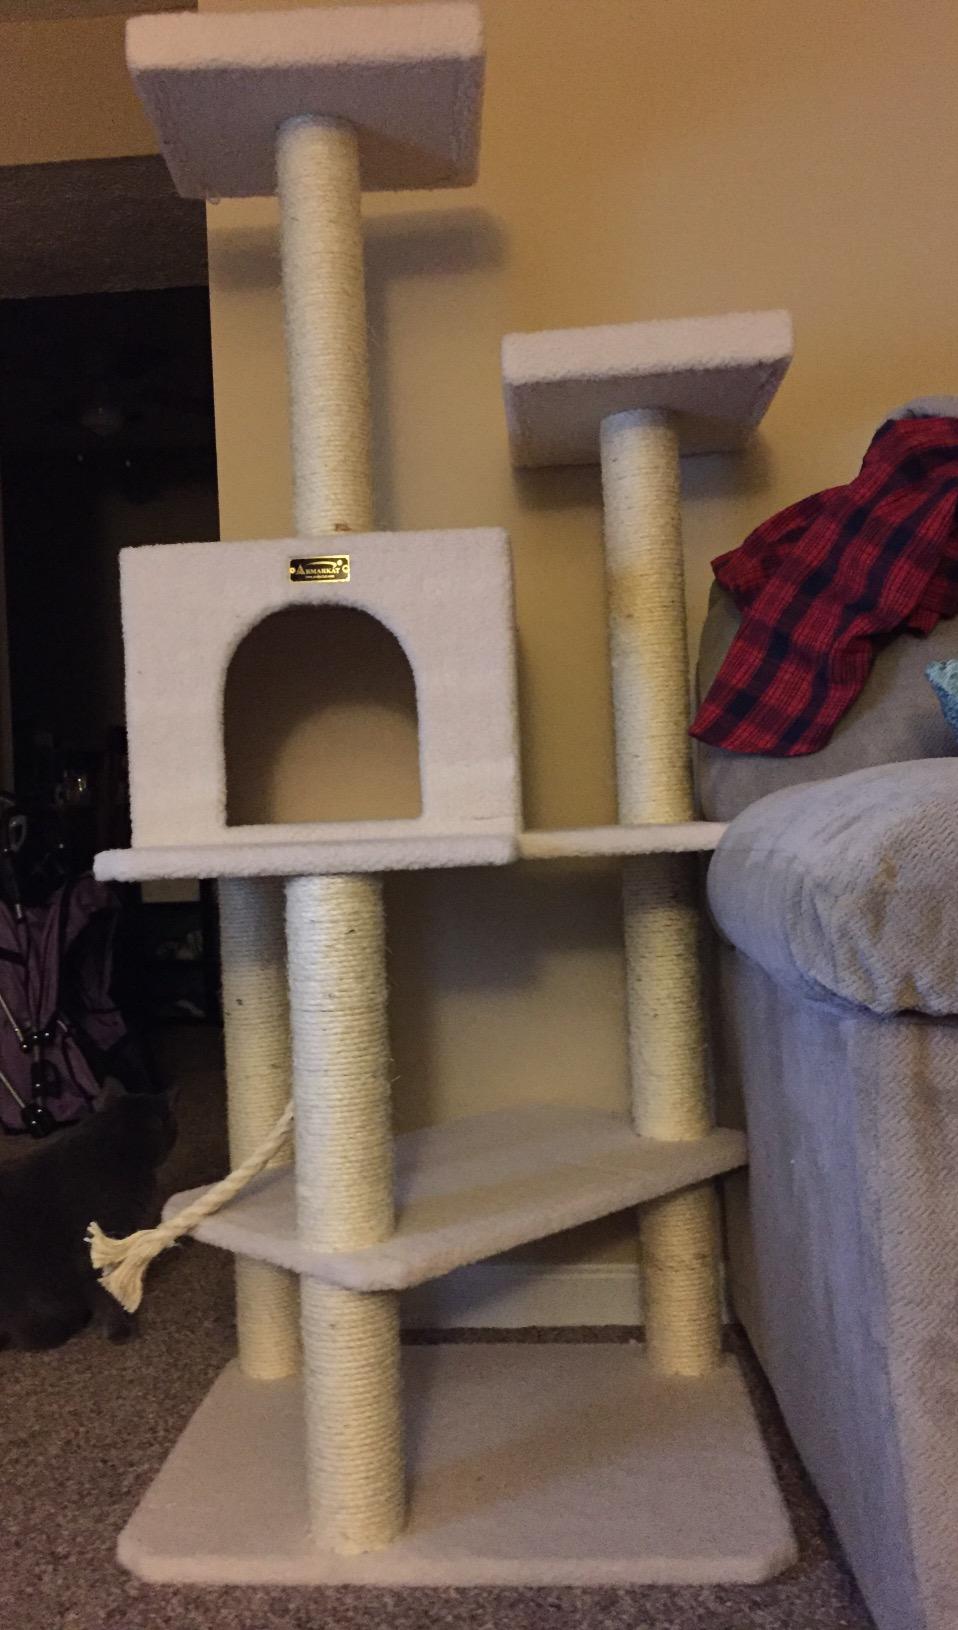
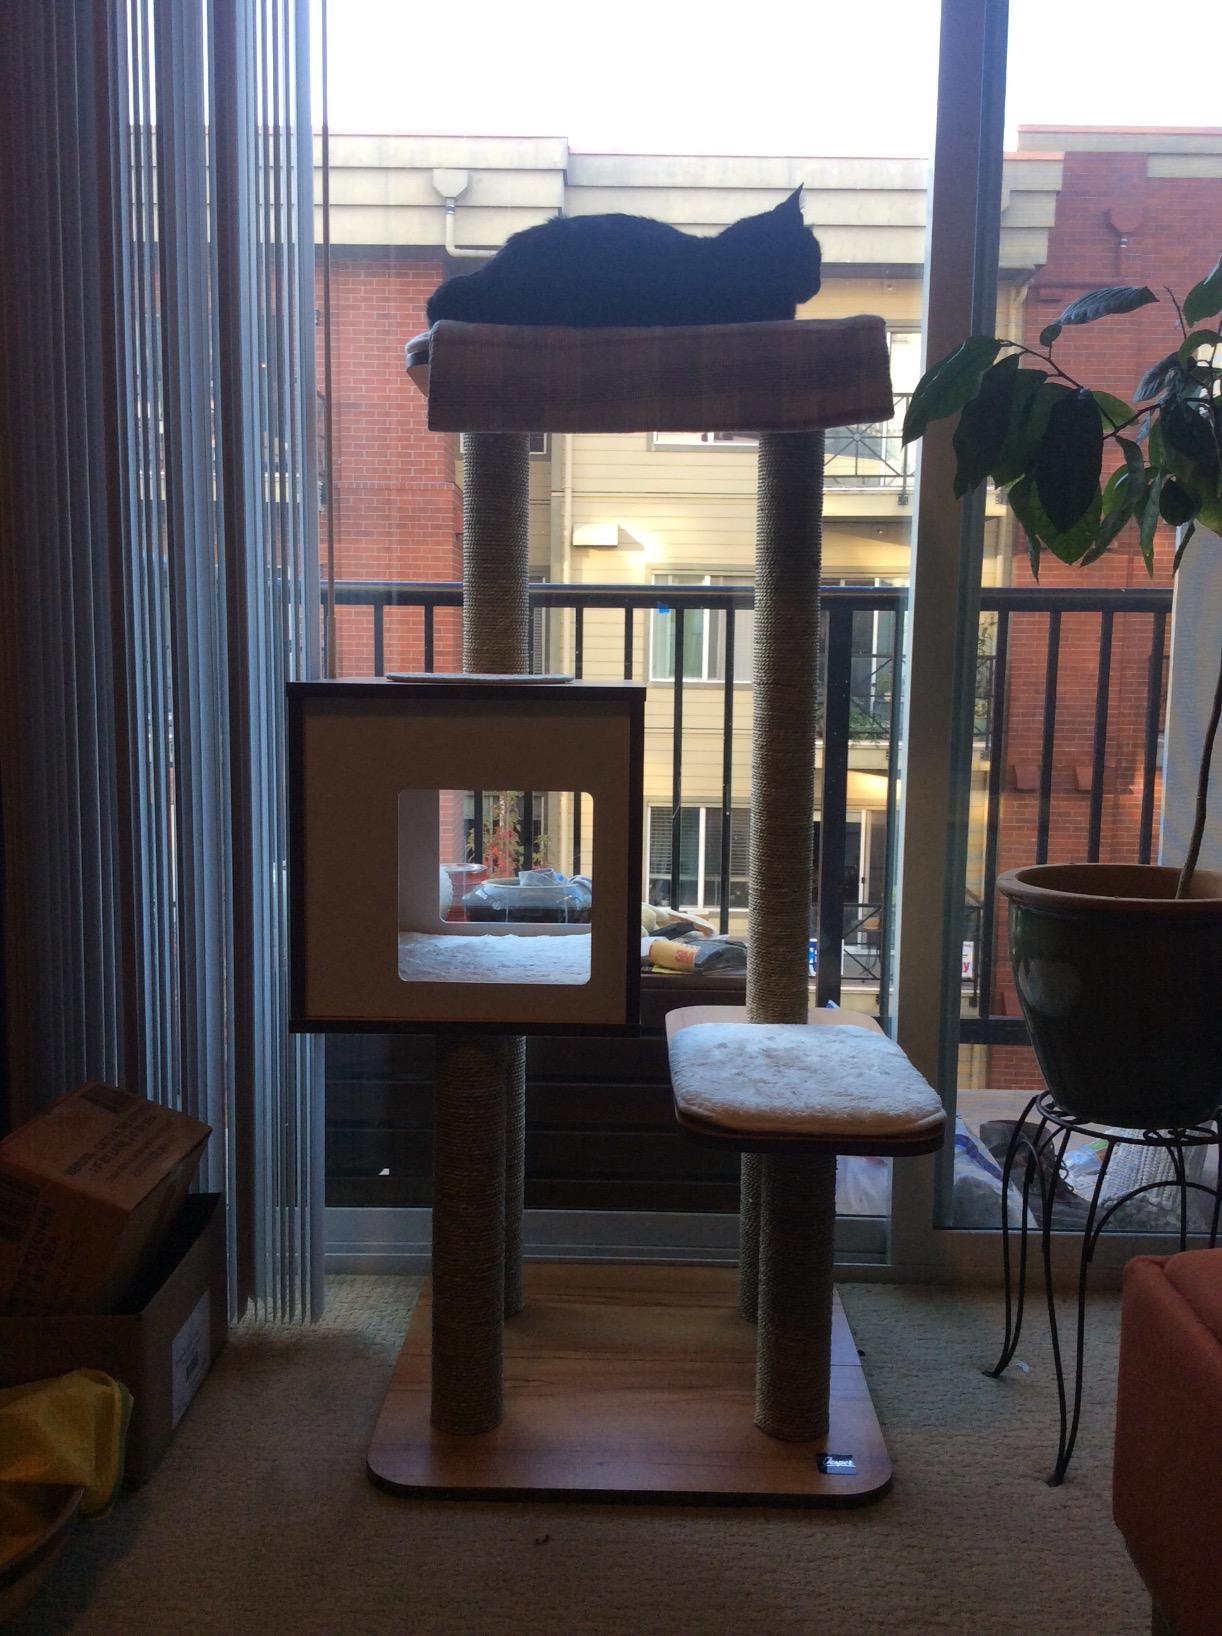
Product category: items_cat tree
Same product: no